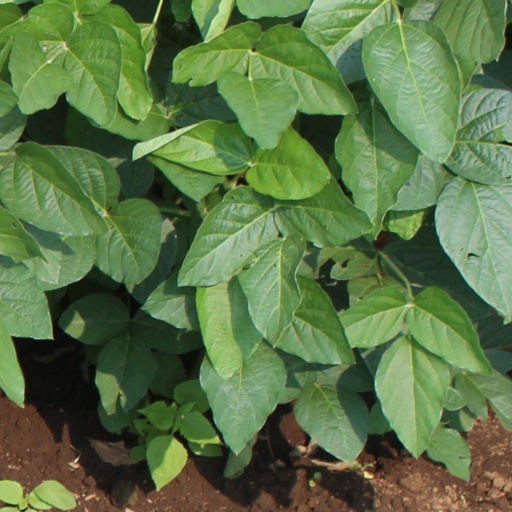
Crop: soybean